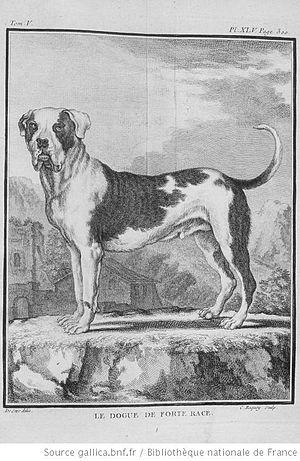
Le Dogue de Forte Race